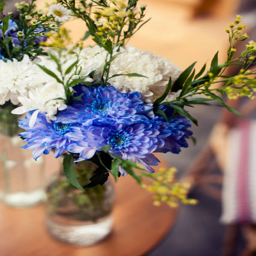
a simple bouquet of flowers in a vase on the pavement